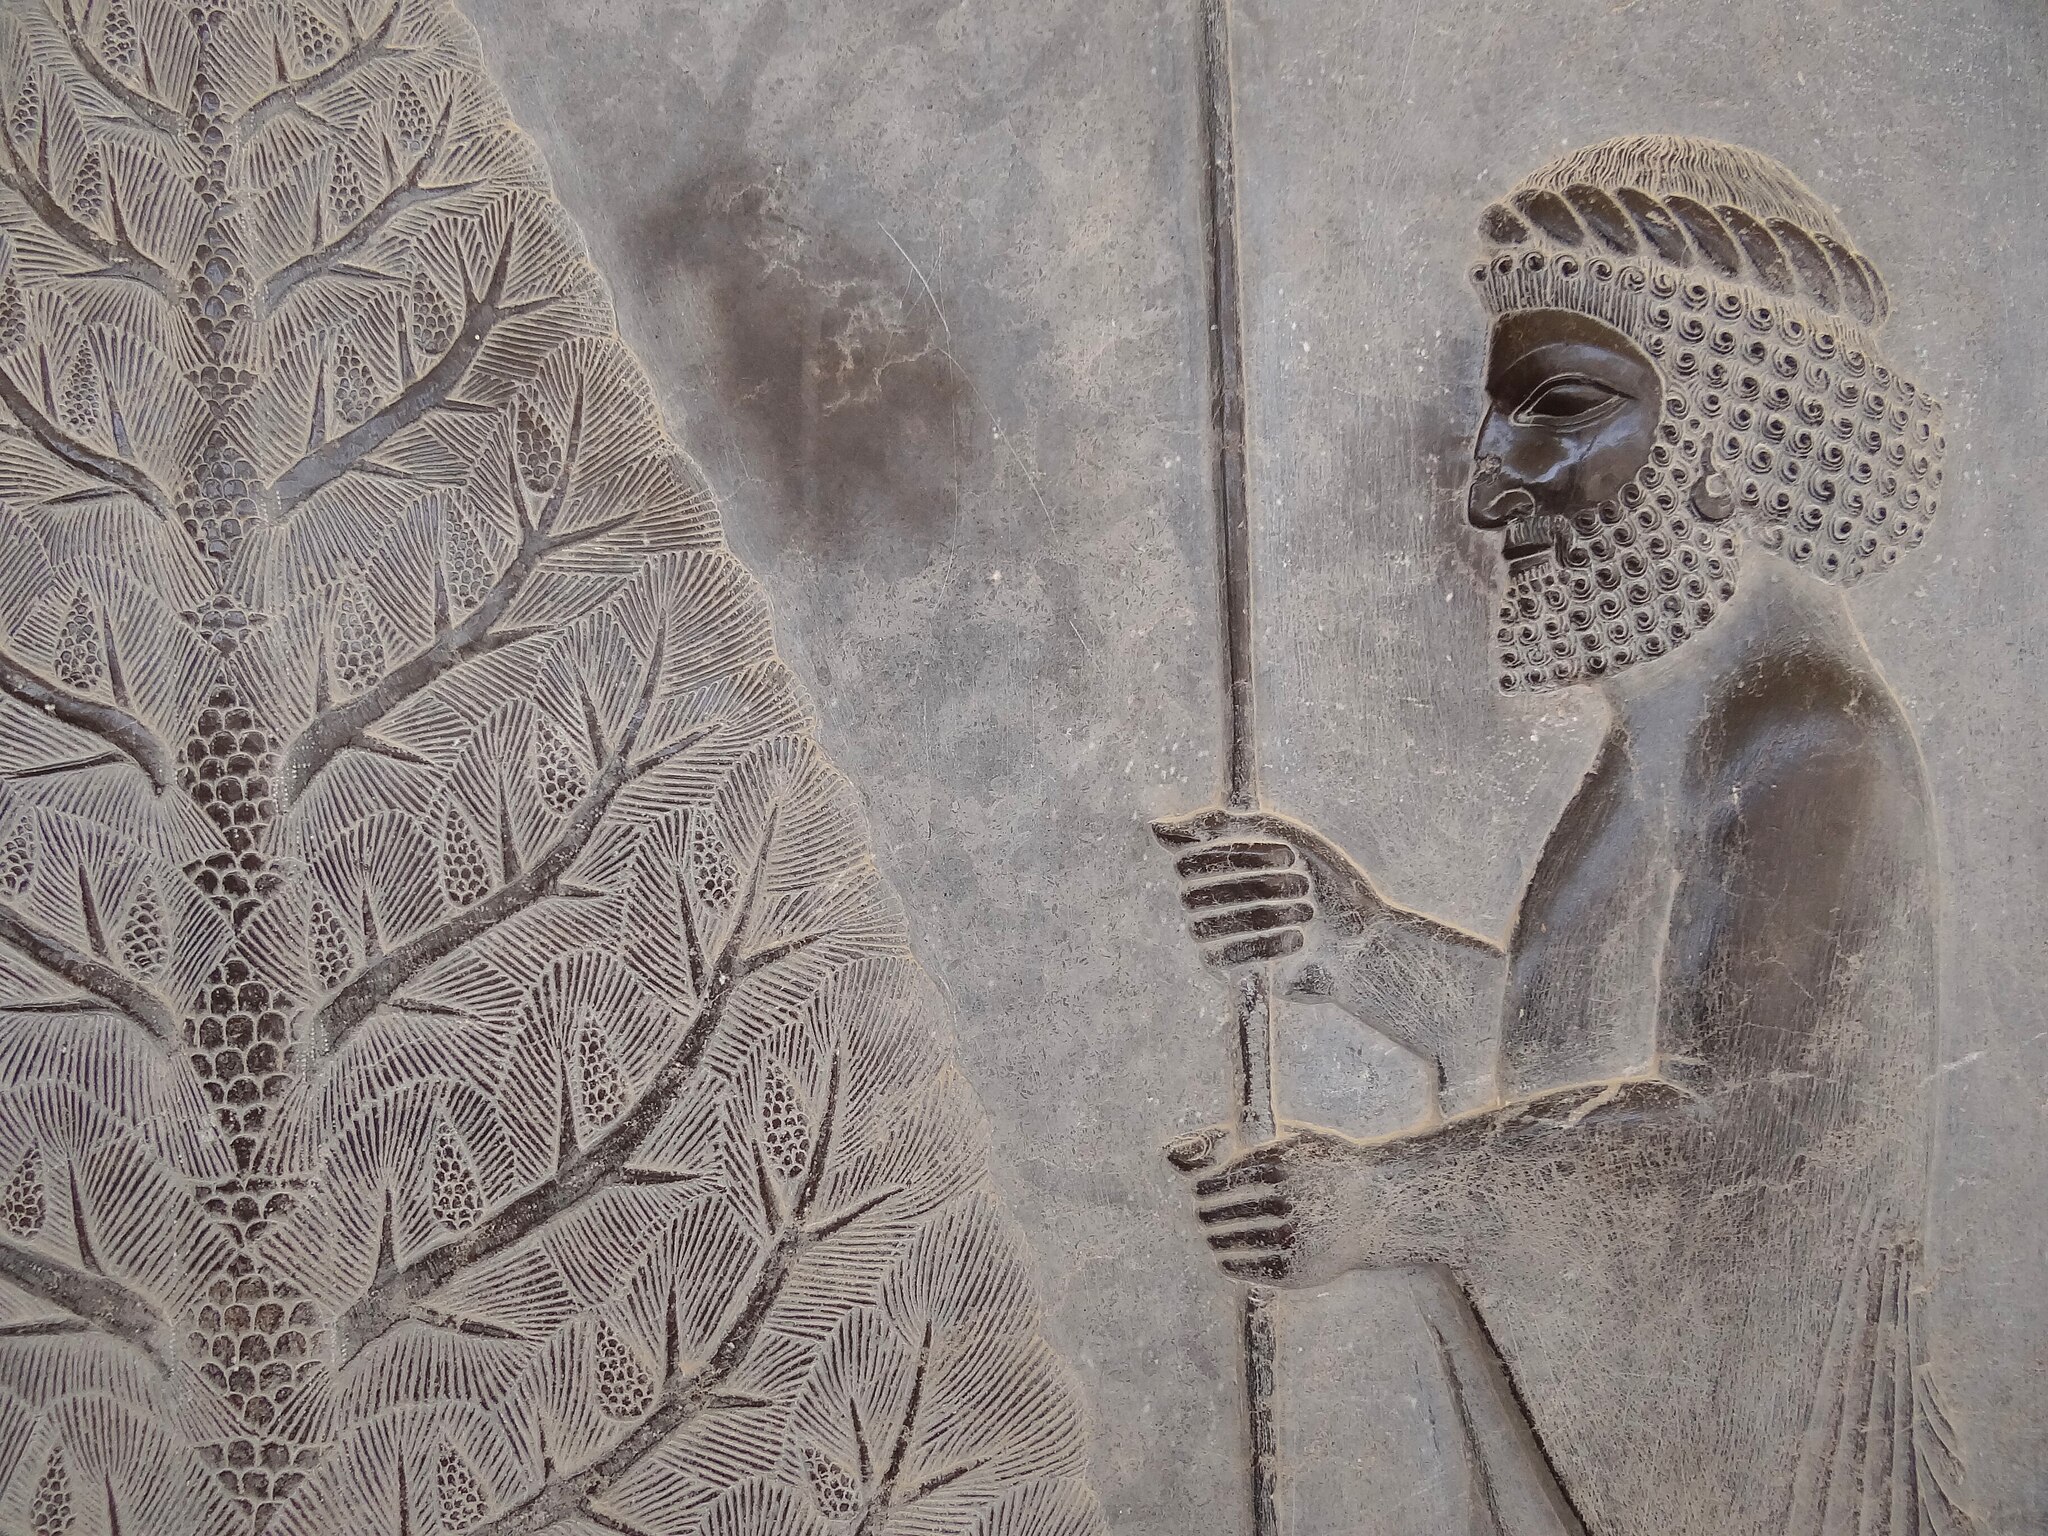
Title: Bas-Relief on Apadana Staircase - Persepolis - Central Iran - 02 (7427773884)
Description: Bas-Relief on Apadana Staircase - Persepolis - Central Iran
Date: 2012-06-18 23:43
Categories: Taken with Sony DSC-HX100V, Flickr images reviewed by File Upload Bot (Magnus Manske), Photographs by Adam Jones, Reliefs of Susian guards in Persepolis